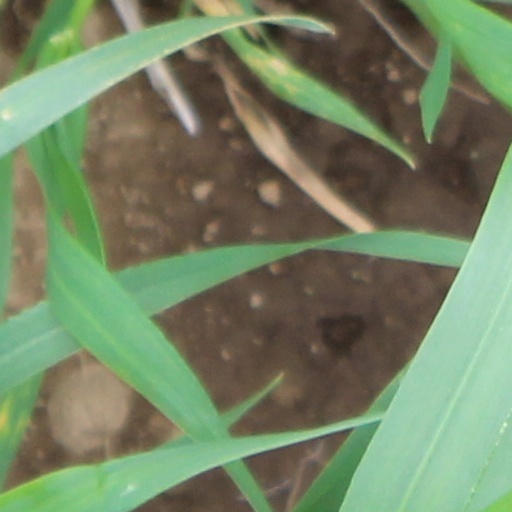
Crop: wheat